Hilaire Kédigui

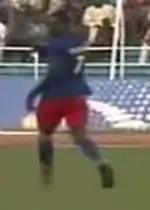

Hilaire Kédigui (born 19 September 1982 ) is a retired Chadian football player. His last club was Chadian Foullah Edifice FC.